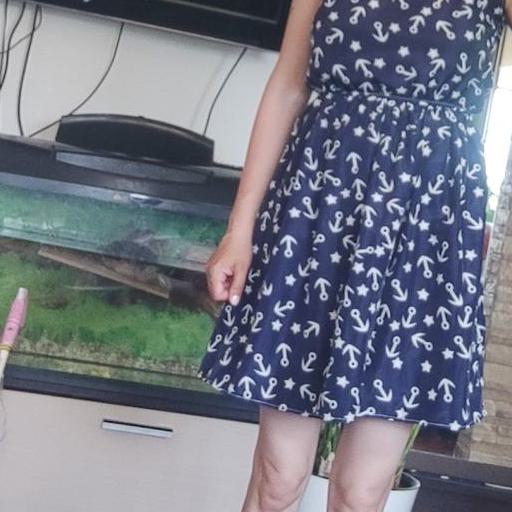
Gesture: no_gesture